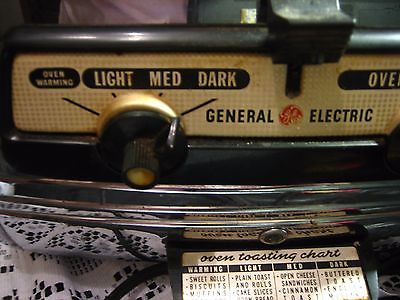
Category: toaster